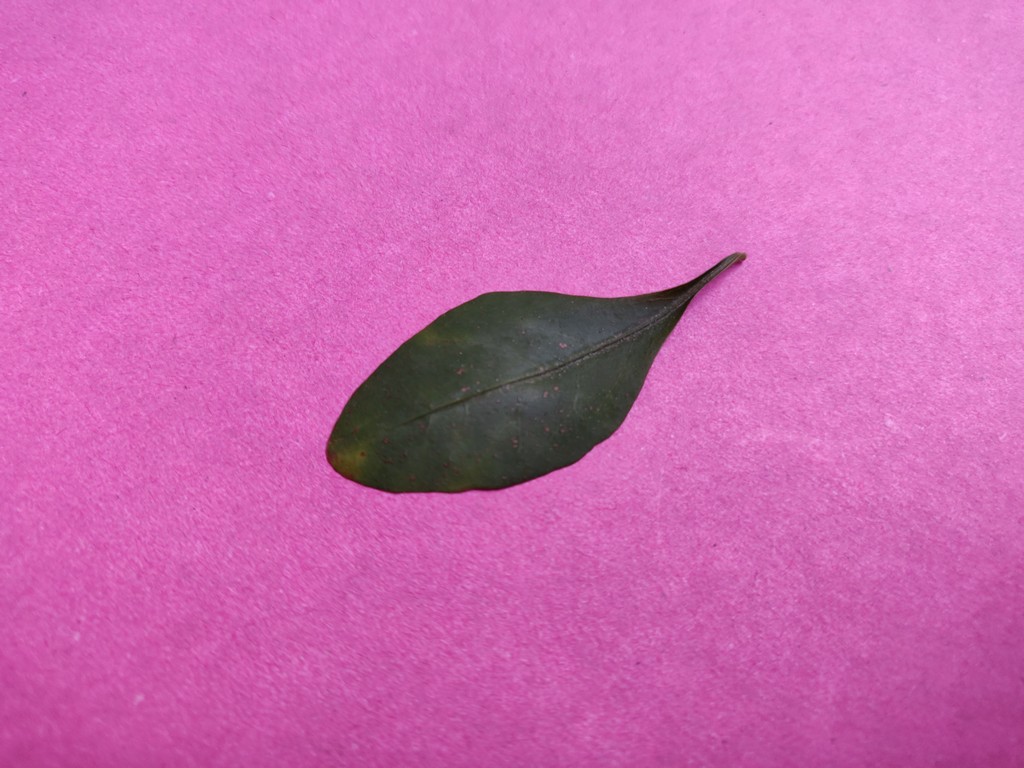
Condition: Unhealthy
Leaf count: single
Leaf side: front